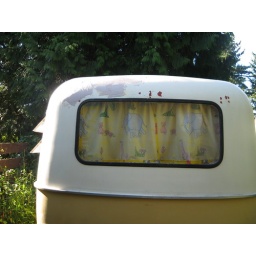
Glass and bondo above window and red stuff automotive putty.Great for filling old rivet holes